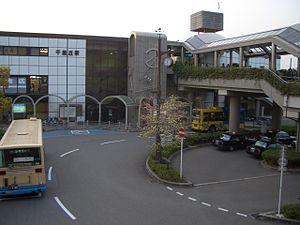
La gare de Senrioka est une gare ferroviaire localisée dans la ville de Settsu, dans la préfecture d'Osaka. La gare est exploitée par la compagnie JR West.